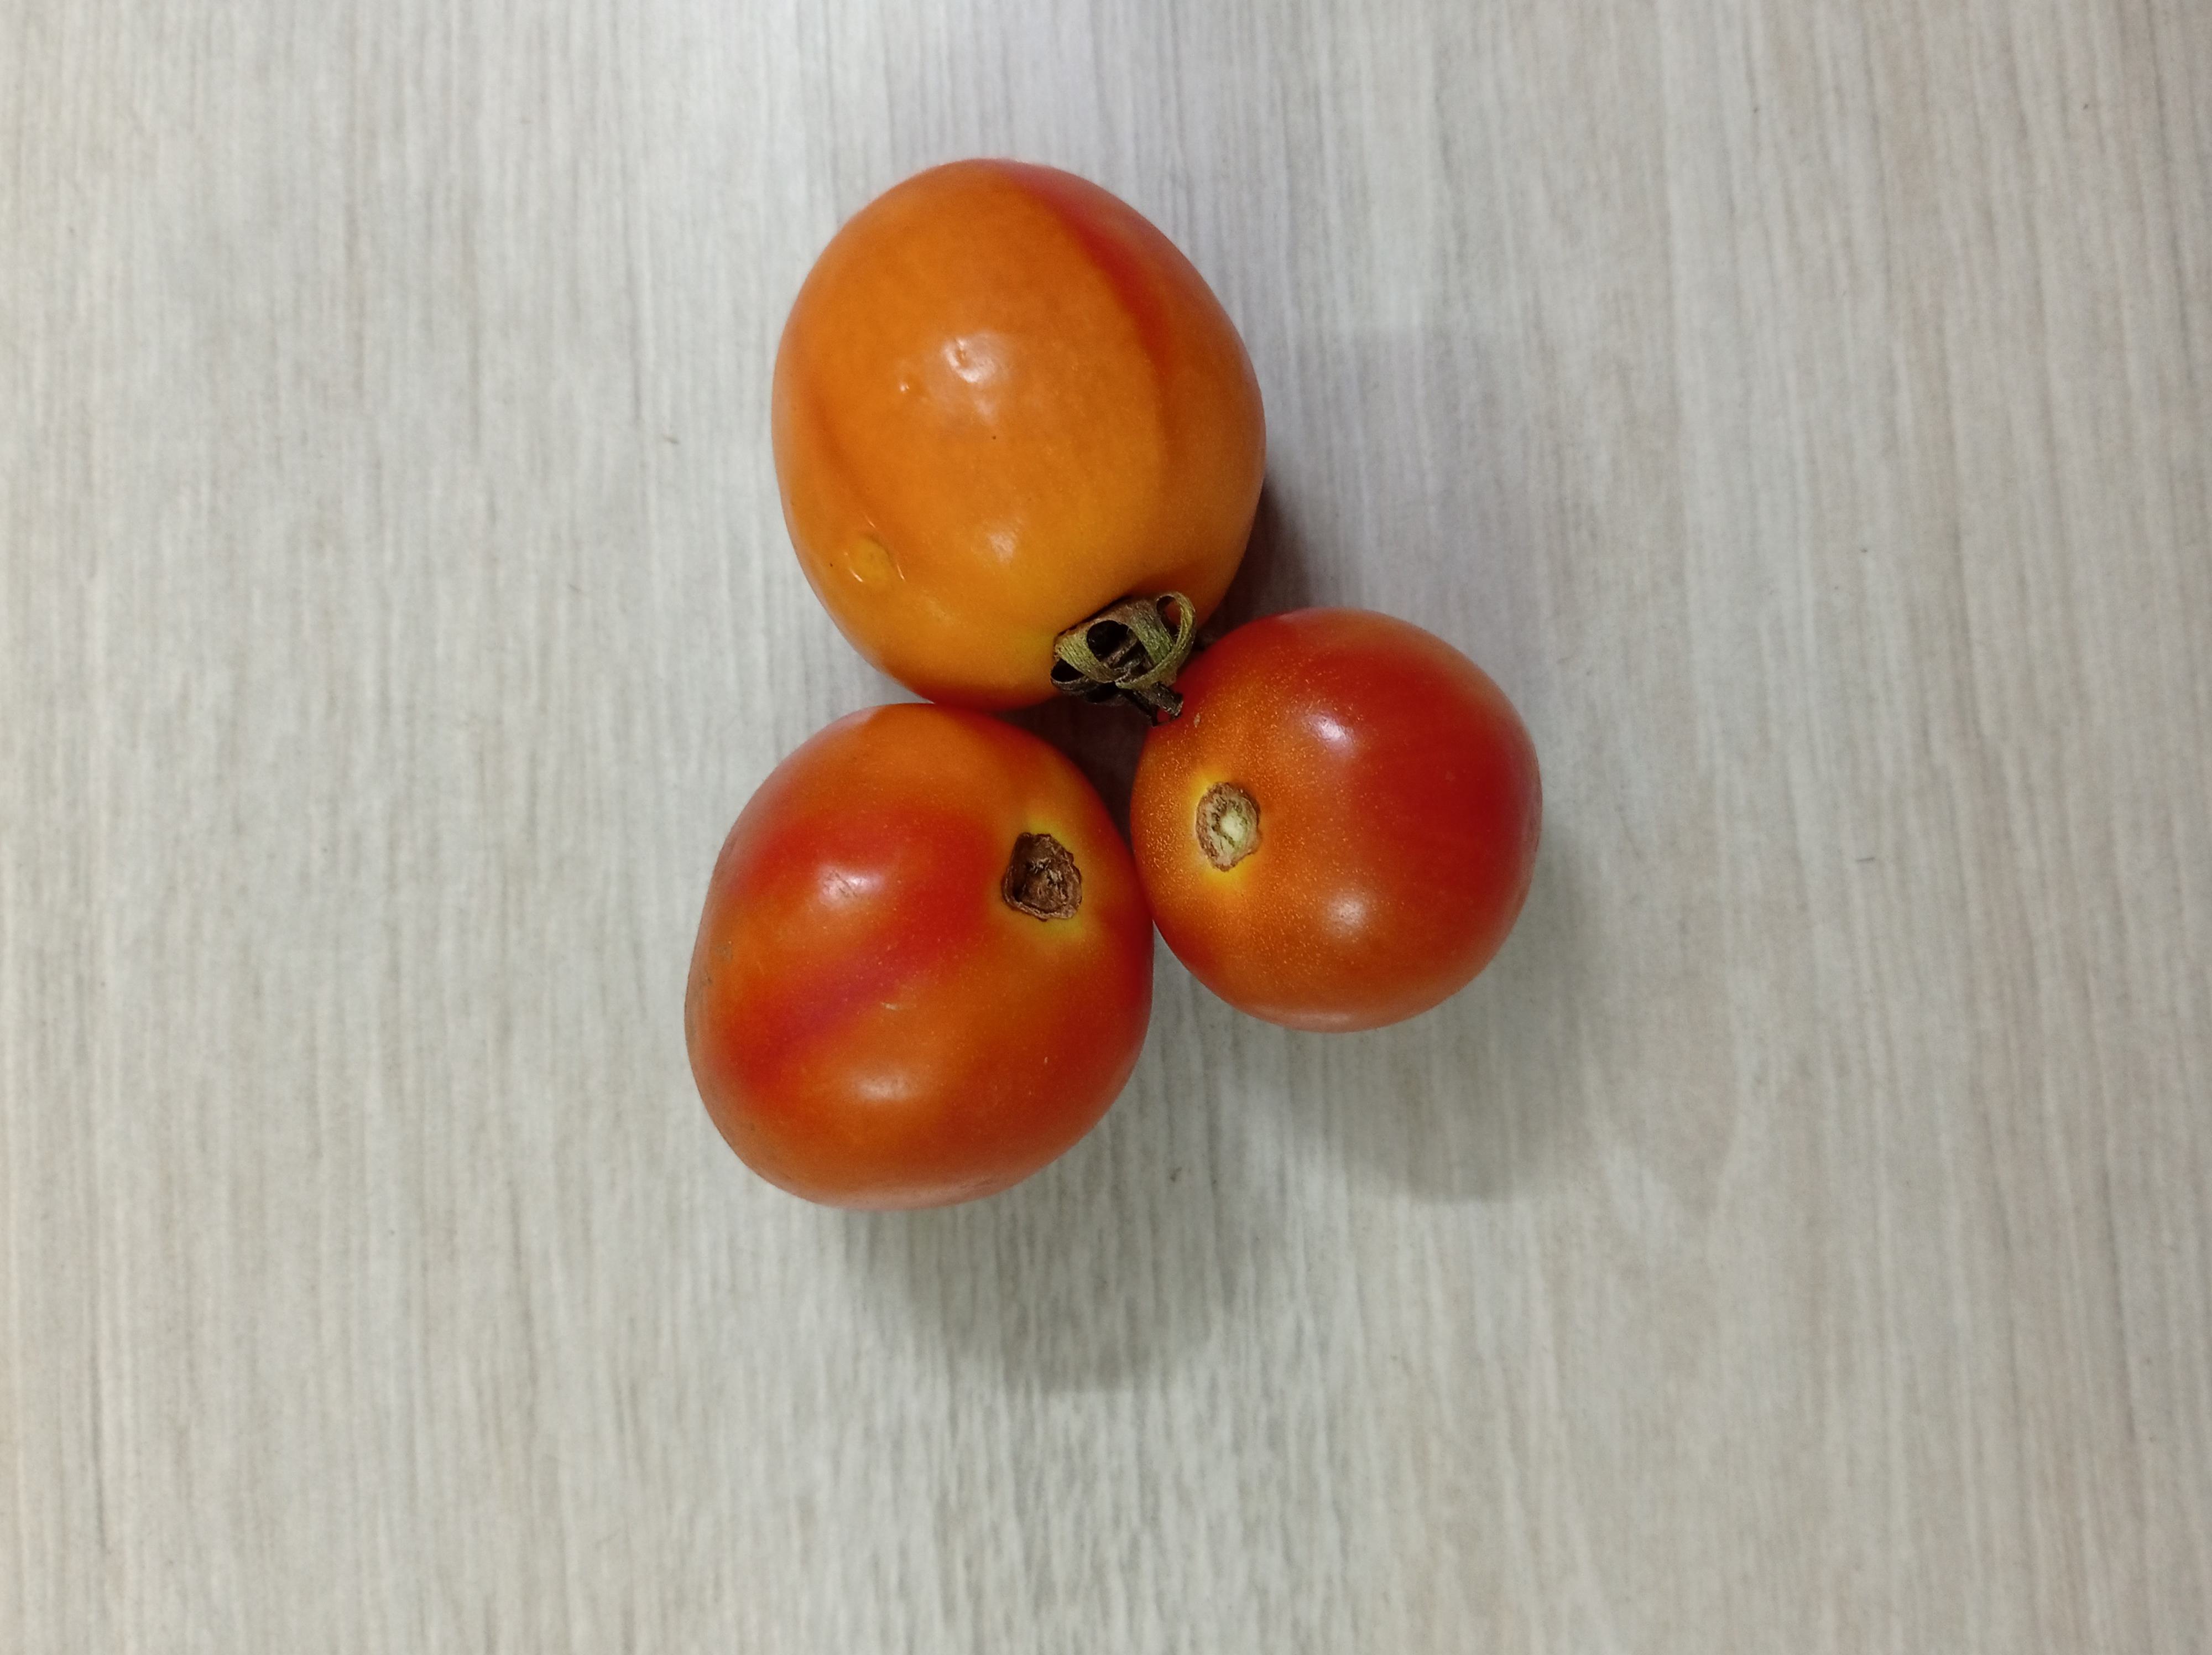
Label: Fresh